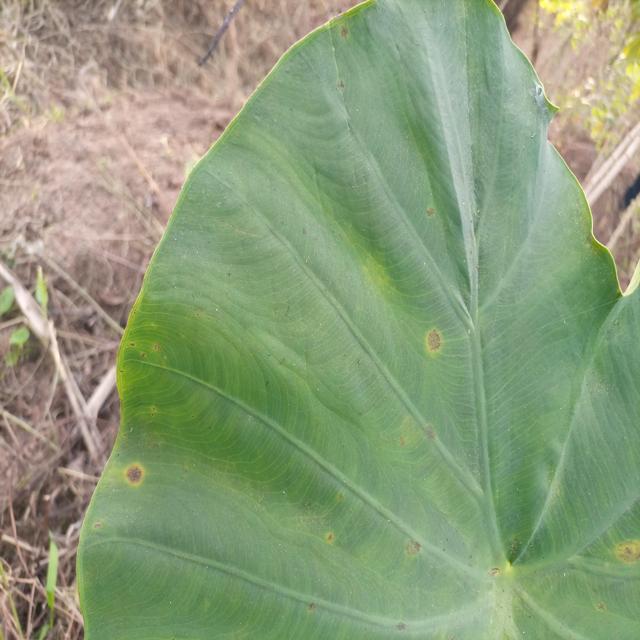
Label: Early_Blight